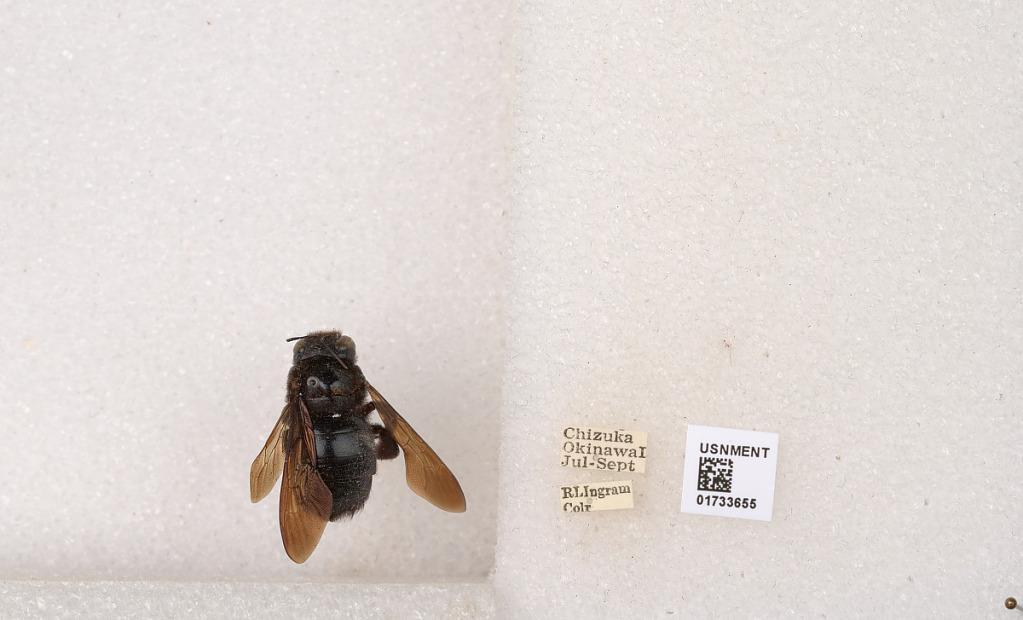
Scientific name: Xylocopa (Alloxylocopa) flavifrons Matsumura
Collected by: R. Ingram
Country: Japan
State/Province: Okinawa
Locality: Chizuka, Okinawa Island